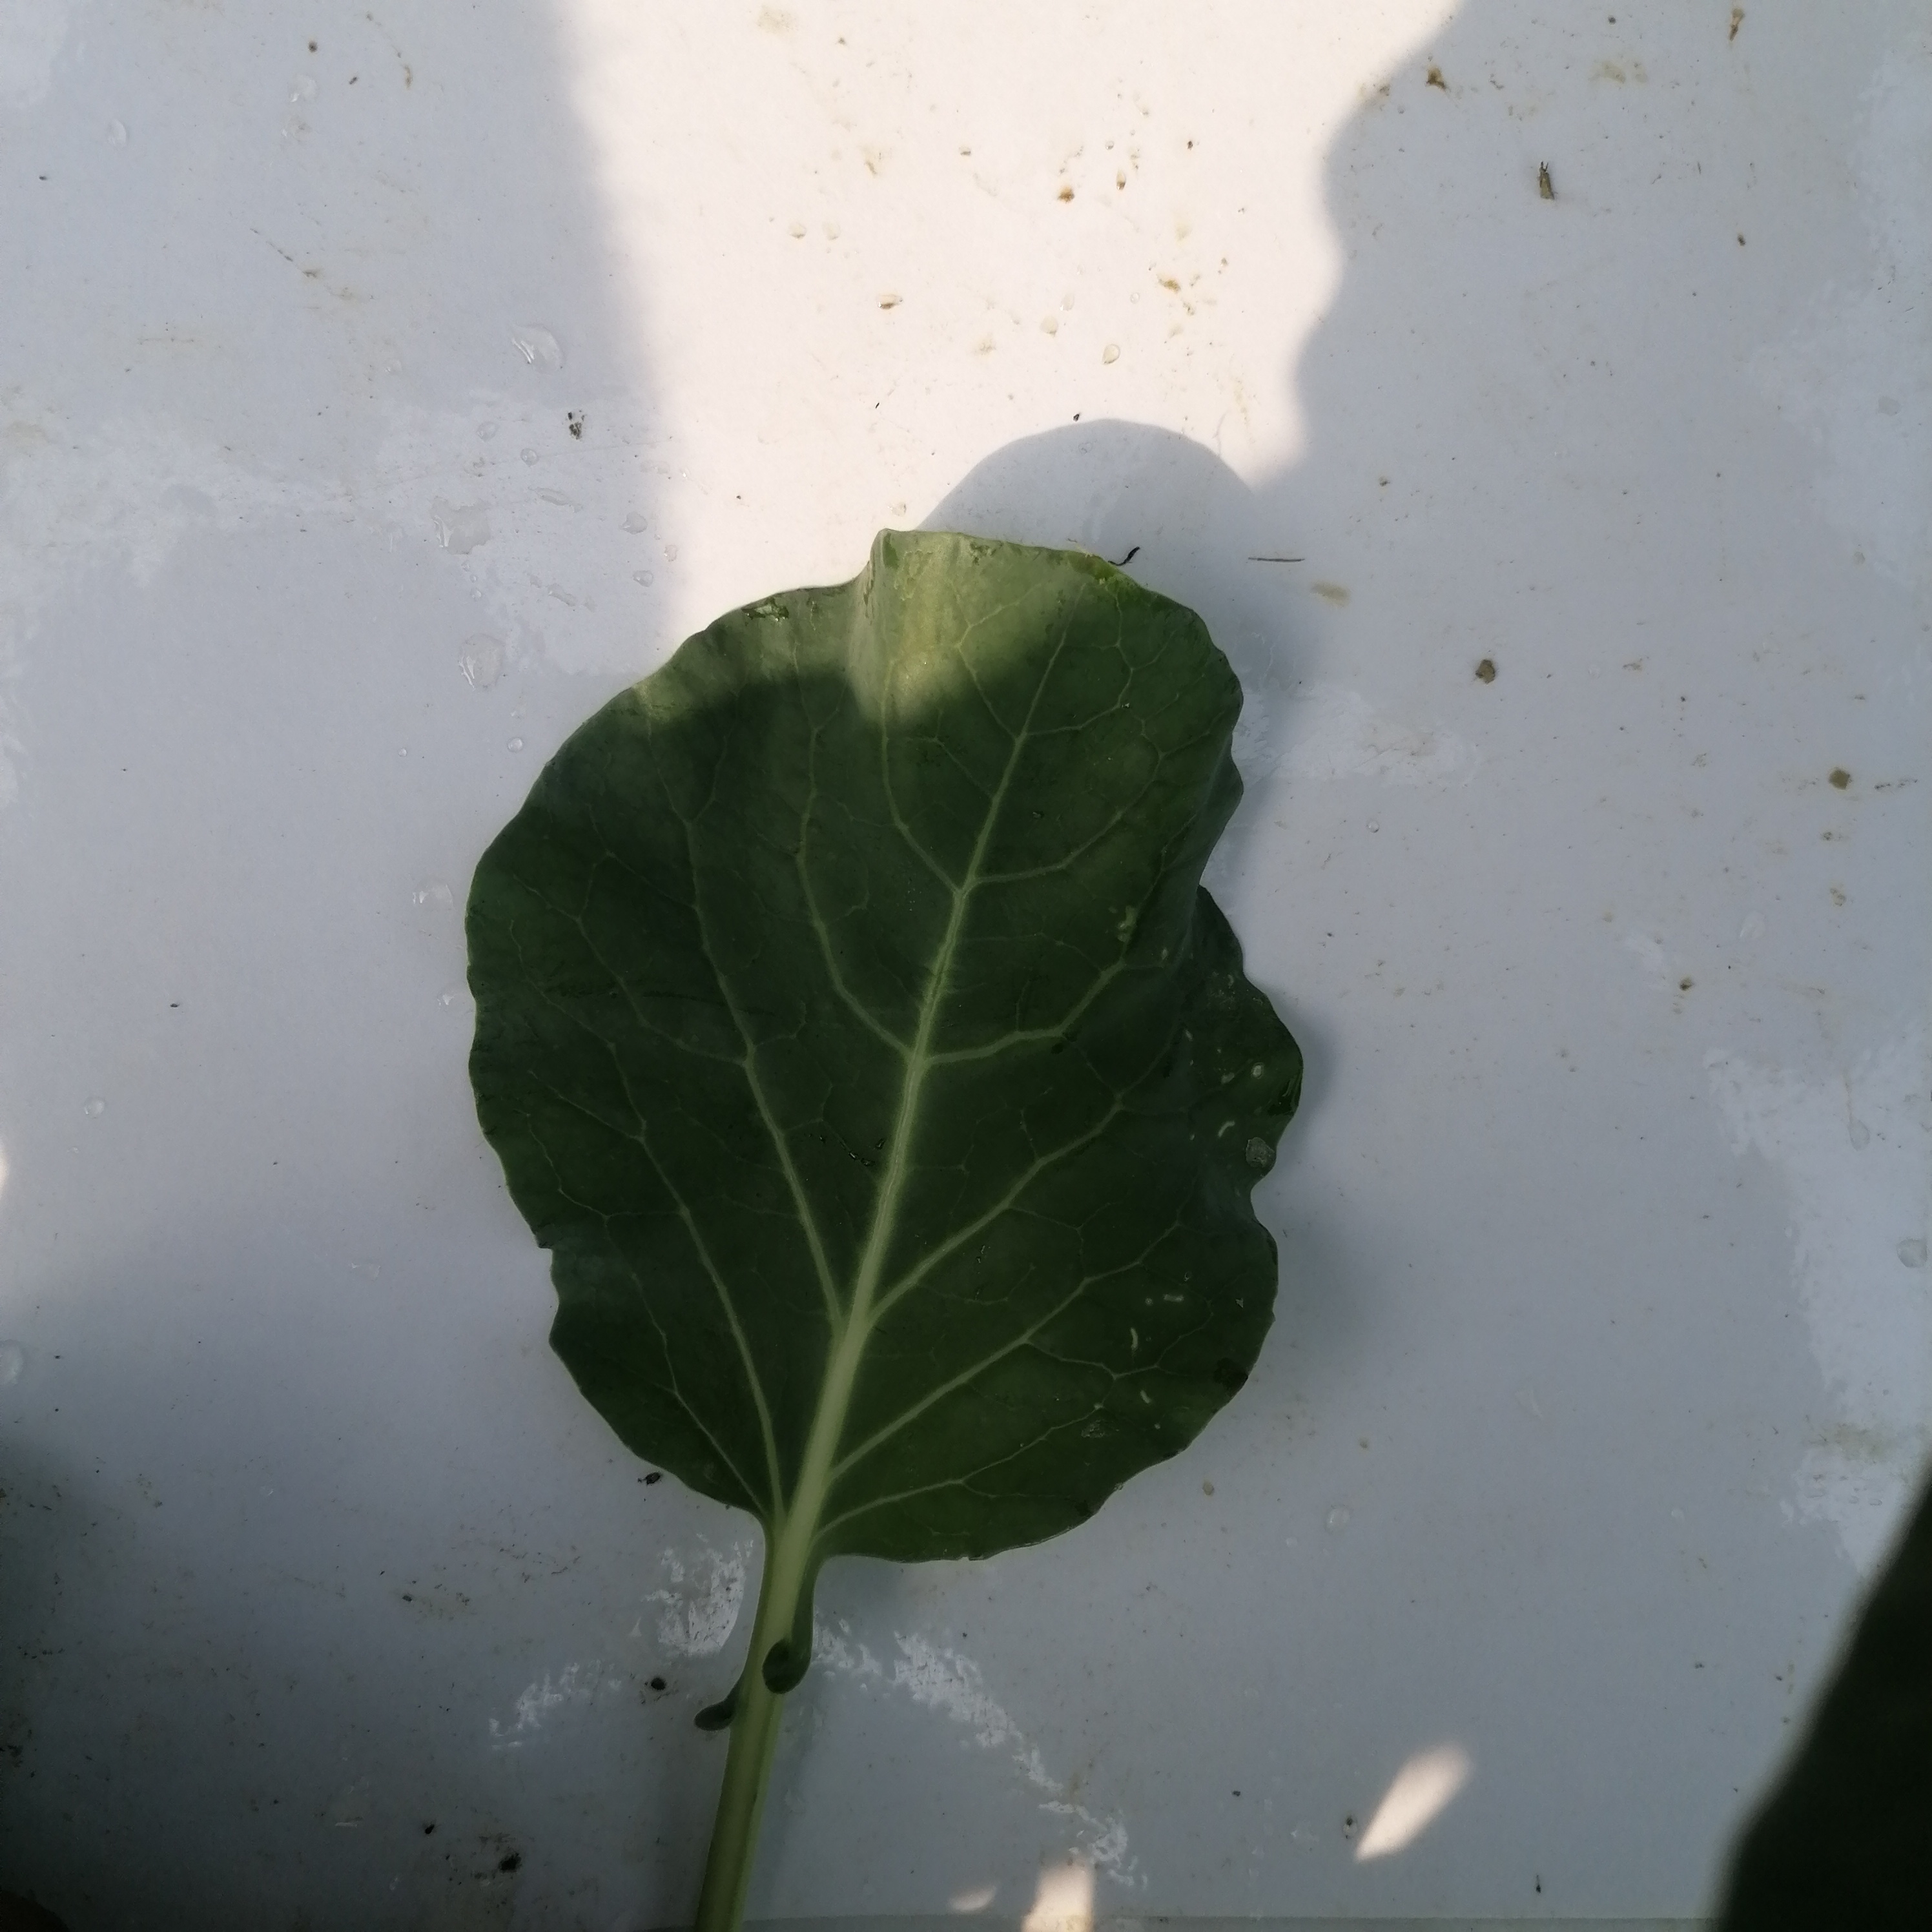
Label: Healthy